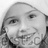
Emotion: happy